Stockinbingal

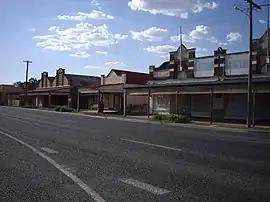
Main Street of Stockinbingal, 2007

Stockinbingal is a town in the South West Slopes and Riverina regions of New South Wales, Australia. The town is in the Cootamundra–Gundagai Regional Council local government area and on the Burley Griffin Way. At the , Stockinbingal had a population of 374.